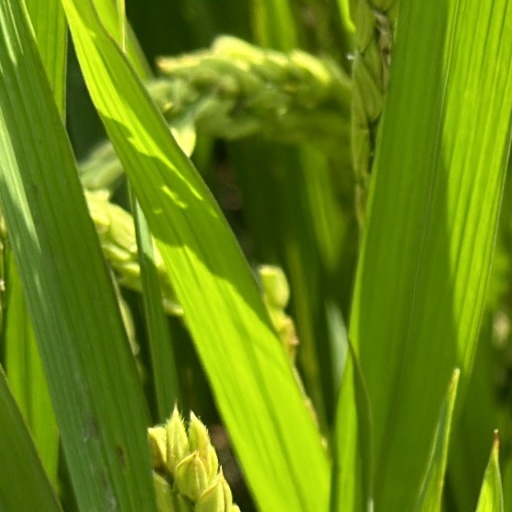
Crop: rice